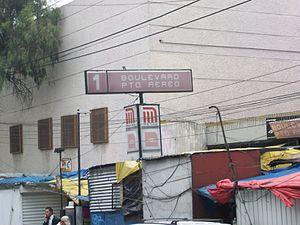
Boulevard Puerto Aéreo est une station de la Ligne 1 du métro de Mexico. Il est situé à l'est de Mexico, dans la délégation Venustiano Carranza.